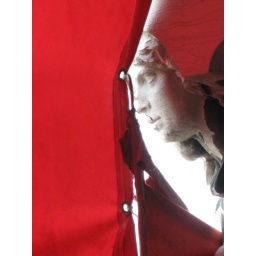
Stone face above the fish market at the Rialto, Venice